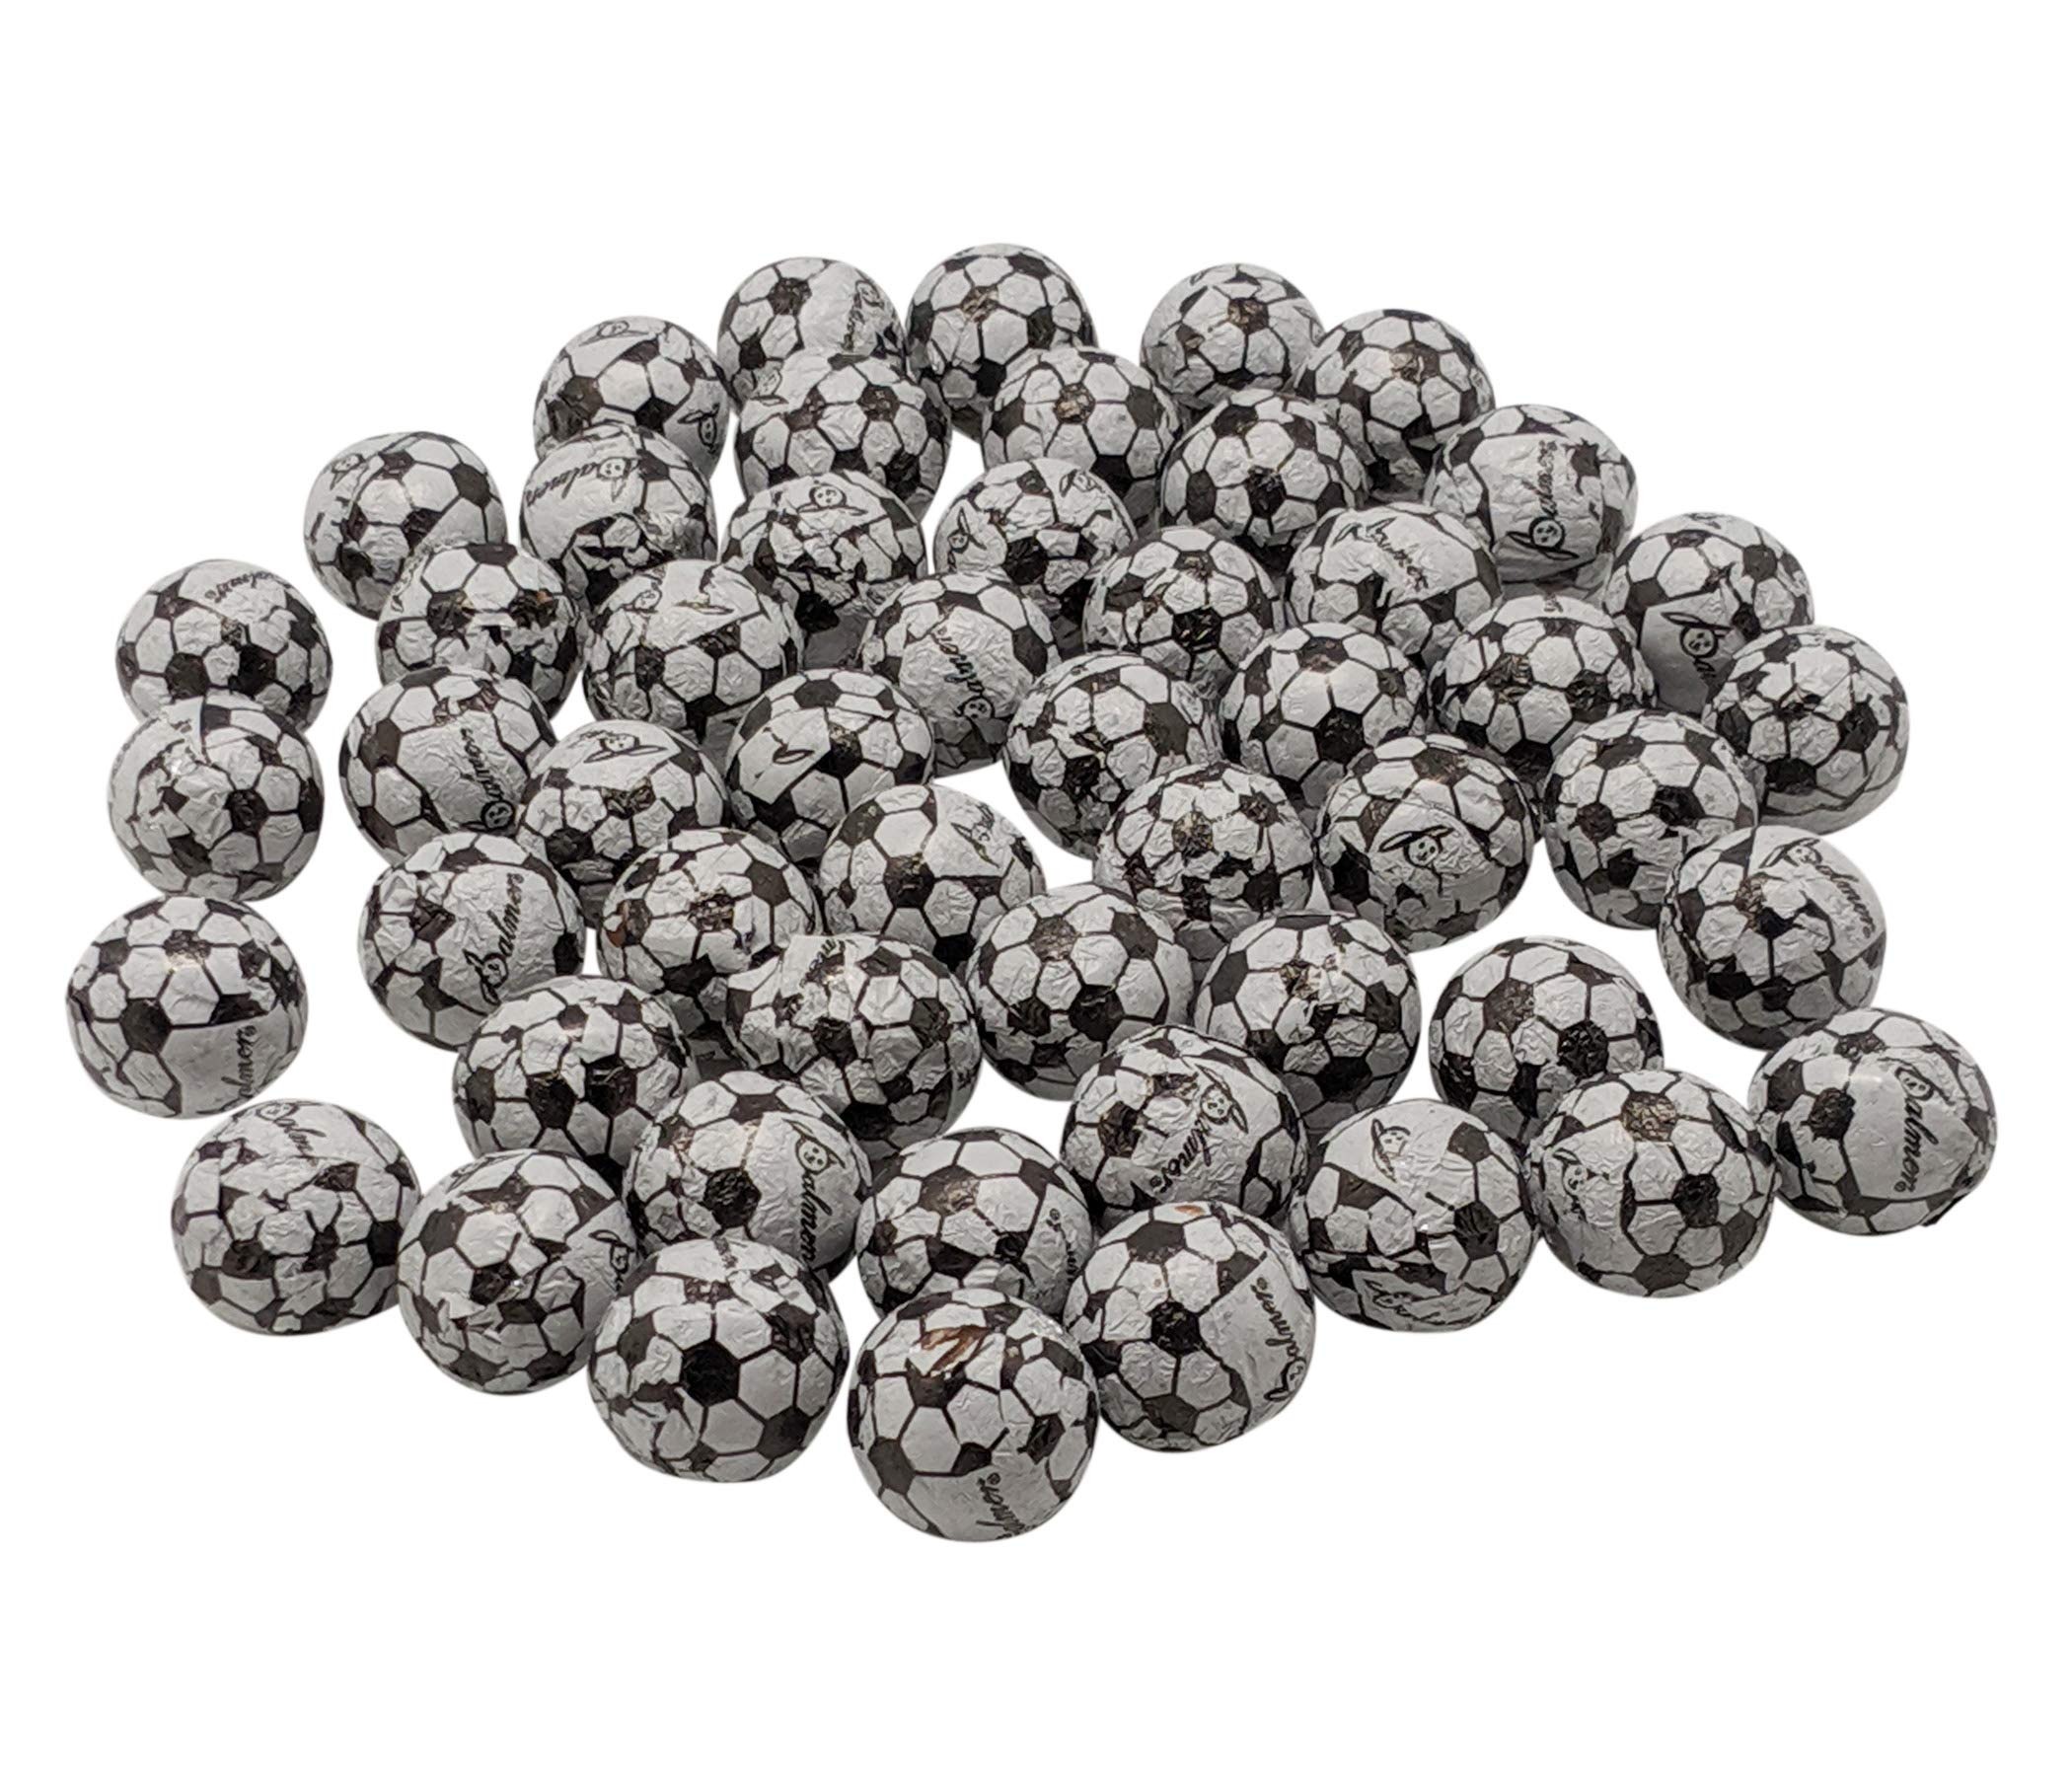
Item Name: Chocolate Soccer Balls - 1 LB Resealable Stand Up Bulk Candy Bag (approx. 80 pieces) - Individually Wrapped Mini Chocolate Balls - American Soccer Themed Novelty Candy
Bullet Point 1: Whether you call it soccer or football, these mini chocolate soccer balls are a delicious candy snack. This one (1) pound bag of approximately 80 individually wrapped candies come sealed in a resealable stand up bag to protect their freshness.
Bullet Point 2: Each piece of chocolate is decorated with foil resembling the familiar look of an American soccer ball. The detailed foil makes the mini chocolate balls a great way for soccer fans to decorate candy jars, candy baskets, party favors, gift baskets, Easter baskets, Halloween candy bags, and for soccer themed parties.
Bullet Point 3: The rich chocolate is a great treat to share with friends and family any time of the year. It's perfect to share at Christmas, Easter, Thanksgiving, Halloween, game day, and especially during the World Cup.
Bullet Point 4: Soccer season will always be a little sweeter for the whole team since buying bulk candy is the most economical way to share a bit of chocolate with friends and family. They're the perfect treats for soccer players, soccer coaches, soccer fans, or soccer families.
Bullet Point 5: No matter the season or the occasion, the bulk mini chocolate balls are a great sweet treat to take with you to school, college, work, soccer practice, the gym, or to the soccer field to watch your favorite team play.
Product Description: Whether you call it soccer or football, these mini chocolate soccer balls are a delicious candy snack. This one (1) pound bag of approximately 80 individually wrapped candies come sealed in a resealable stand up bag to protect their freshness. Each piece of chocolate is decorated with foil resembling the familiar look of an American soccer ball. The detailed foil makes the mini chocolate balls a great way for soccer fans to decorate candy jars, candy baskets, party favors, gift baskets, Easter baskets, Halloween candy bags, and for soccer themed parties. The rich chocolate is a great treat to share with friends and family any time of the year. It's perfect to share at Christmas, Easter, Thanksgiving, Halloween, game day, and especially during the World Cup. Soccer season will always be a little sweeter for the whole team since buying bulk candy is the most economical way to share a bit of chocolate with friends and family. They're the perfect treats for soccer players, soccer coaches, soccer fans, or soccer families. No matter the season or the occasion, the bulk mini chocolate balls are a great sweet treat to take with you to school, college, work, soccer practice, the gym, or to the soccer field to watch your favorite team play.
Value: 16.0
Unit: Ounce

Price: 19.99